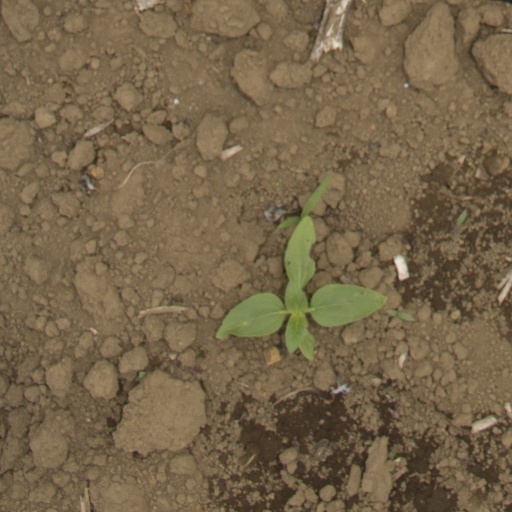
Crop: Jerusalem artichoke